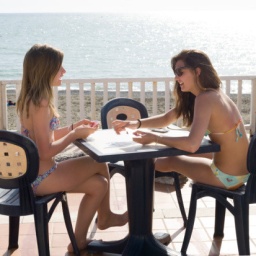
Teenage girls play cards, on table above beach